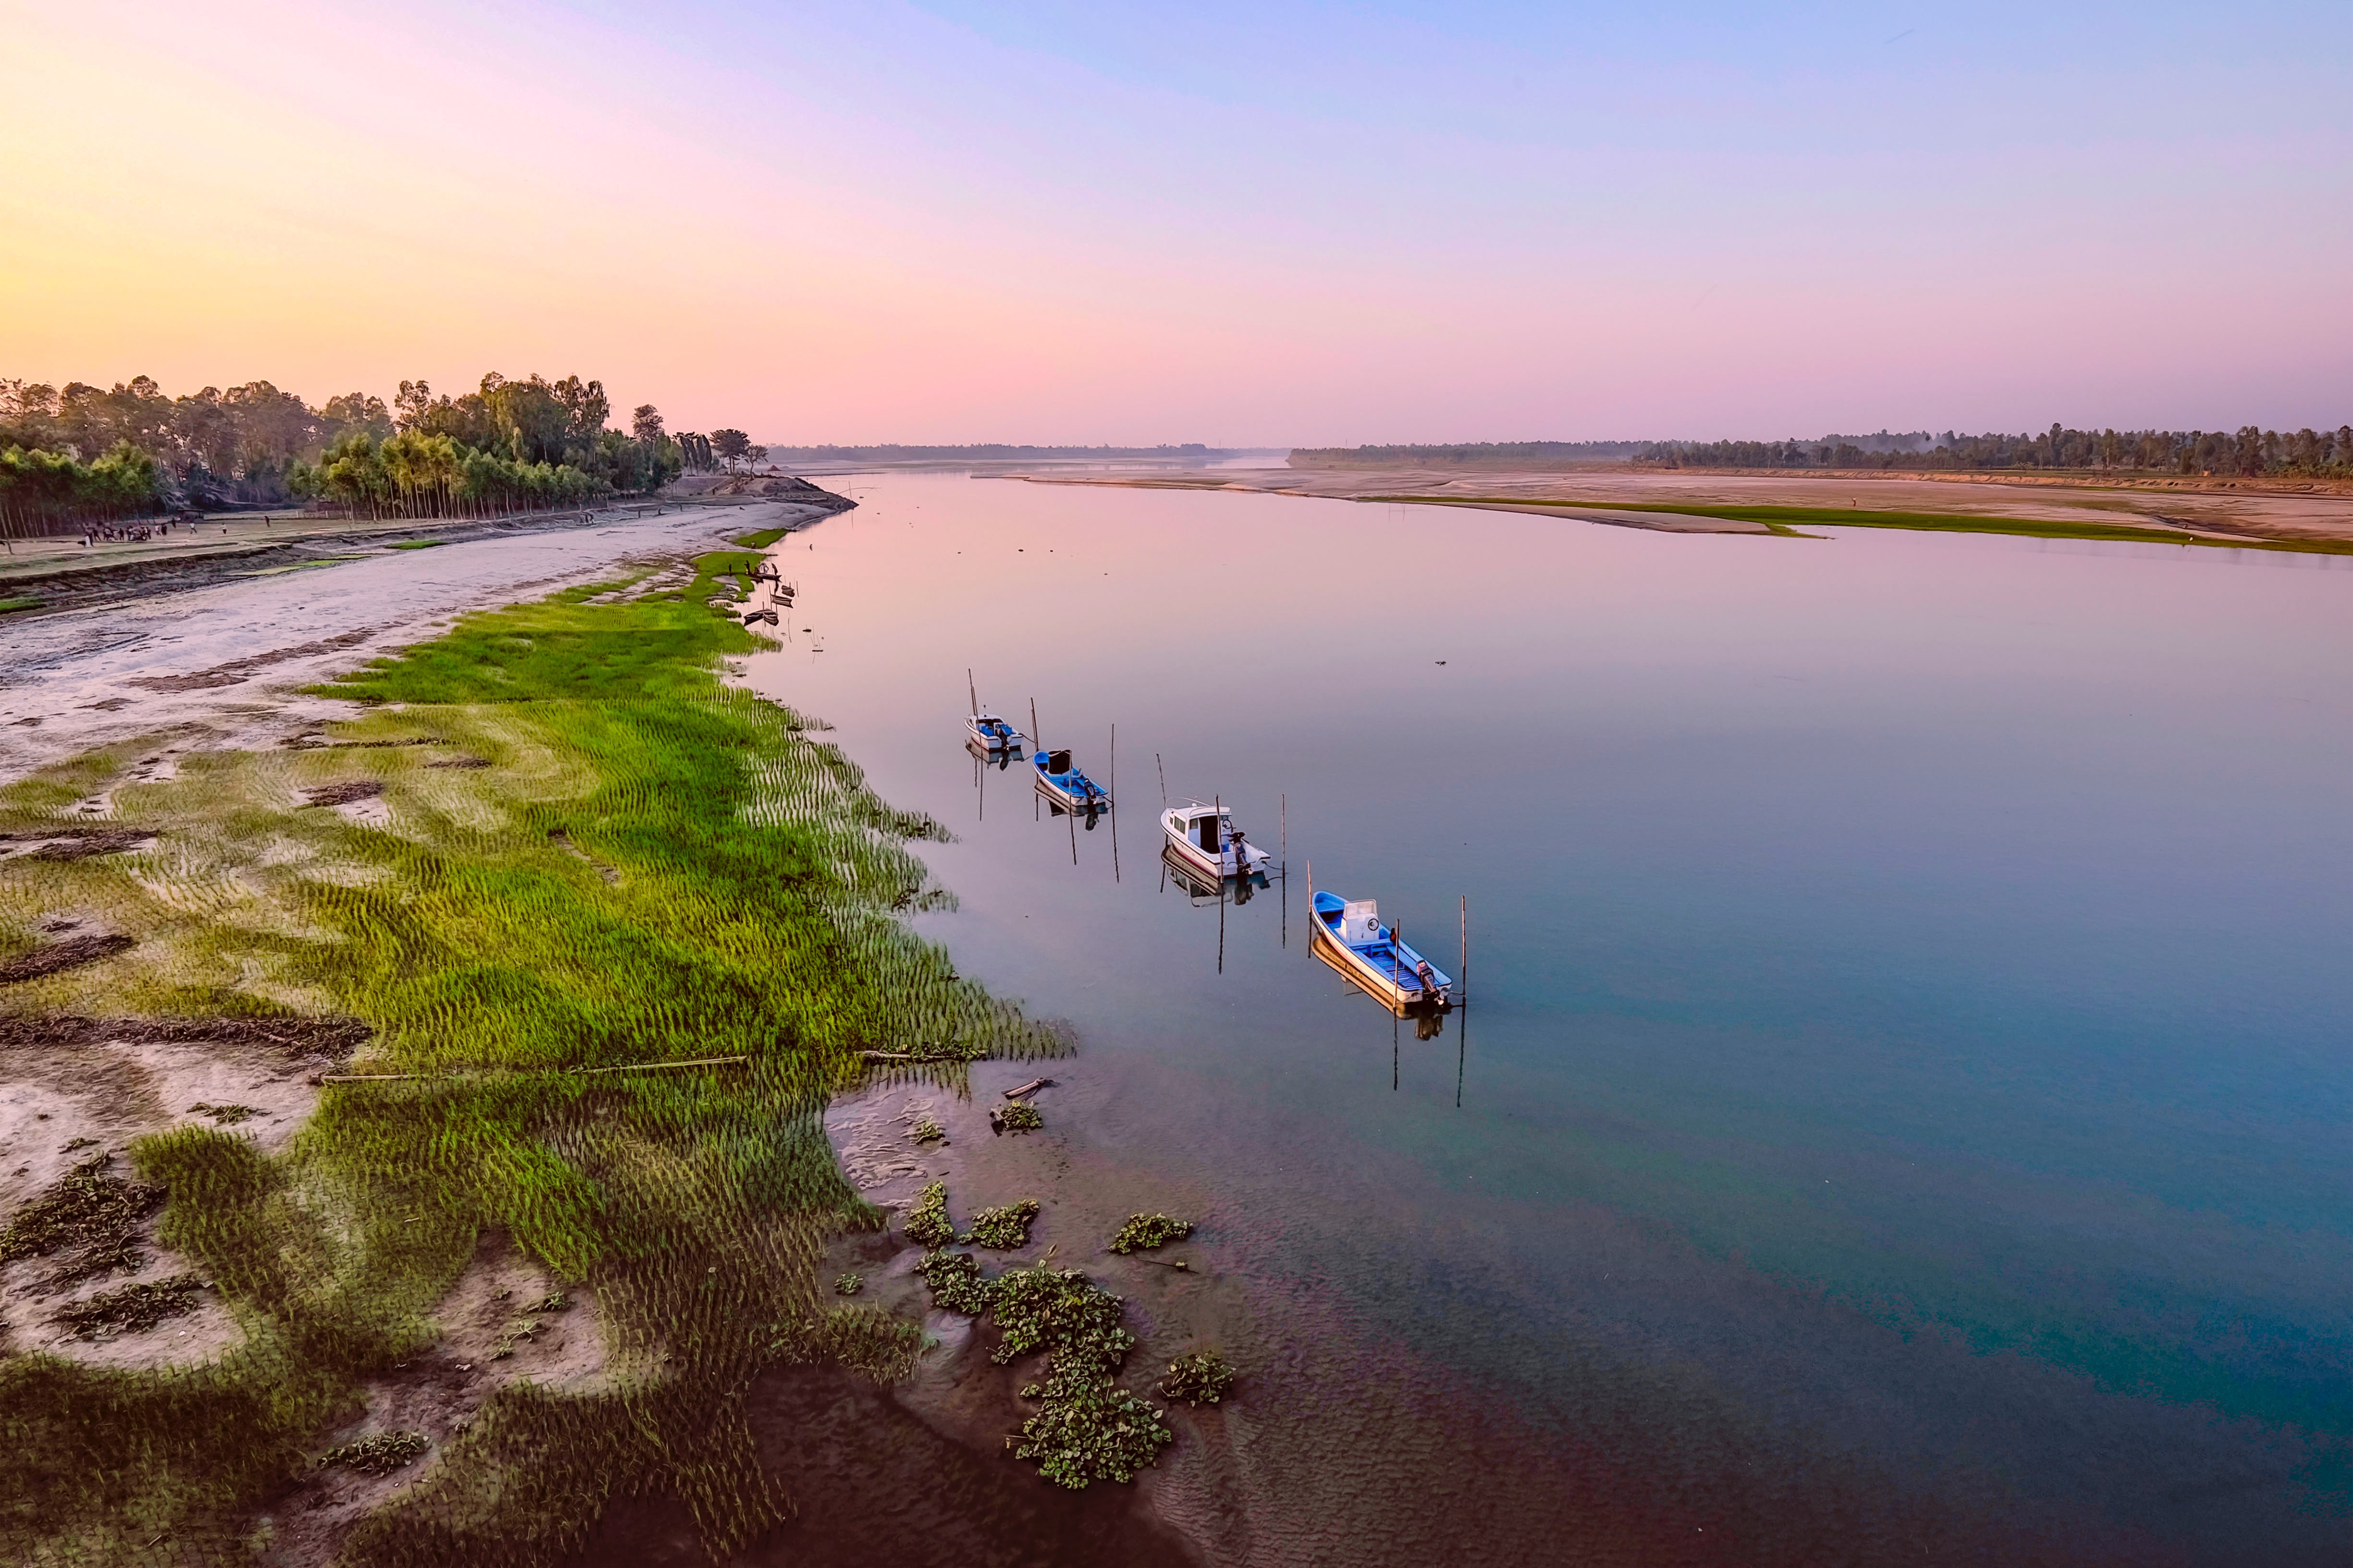
body of water, water, nature, river, reflection, water resources, waterway, sky, sea, shore, morning, bank, coast, lake, landscape, calm, inlet, reservoir, evening, boat, horizon, bay, vehicle, coastal and oceanic landforms, ocean, cloud, channel, wetland, watercraft, estuary, boating, loch